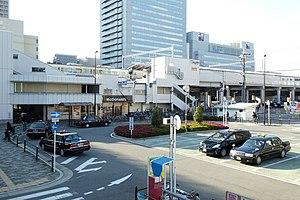
La gare de Bentenchō est une gare ferroviaire de la ville d'Osaka au Japon. Elle est située dans l'arrondissement de Minato. La gare est gérée par la JR West et le métro d'Osaka.